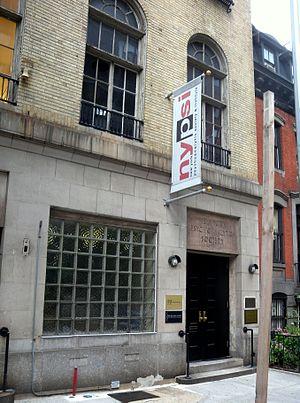
La New York Psychoanalytic Society, fondée en 1911 à New York par Abraham A. Brill, est la plus ancienne société psychanalytique américaine.
L'Association psychanalytique hongroise est une organisation scientifique et professionnelle hongroise de psychanalyse, créée à Budapest par Sándor Ferenczi en 1913.